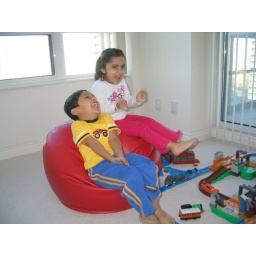
Having a funny, fun and comfy time on their bean bag chairs in their bedroom!